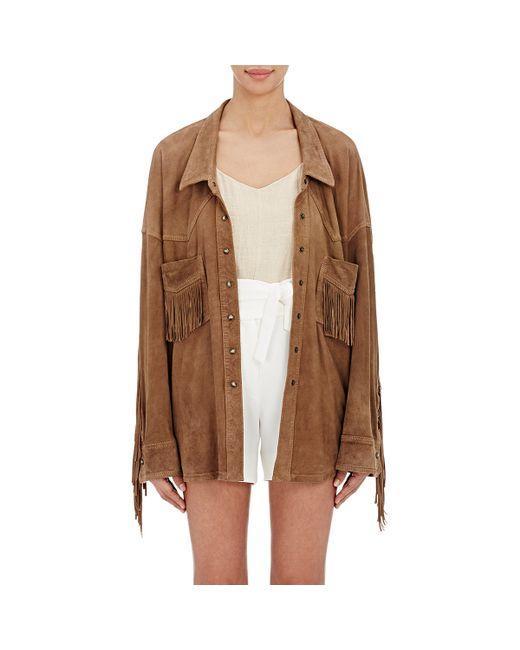
braune lange Freizeitjacke mit Quasten-Design